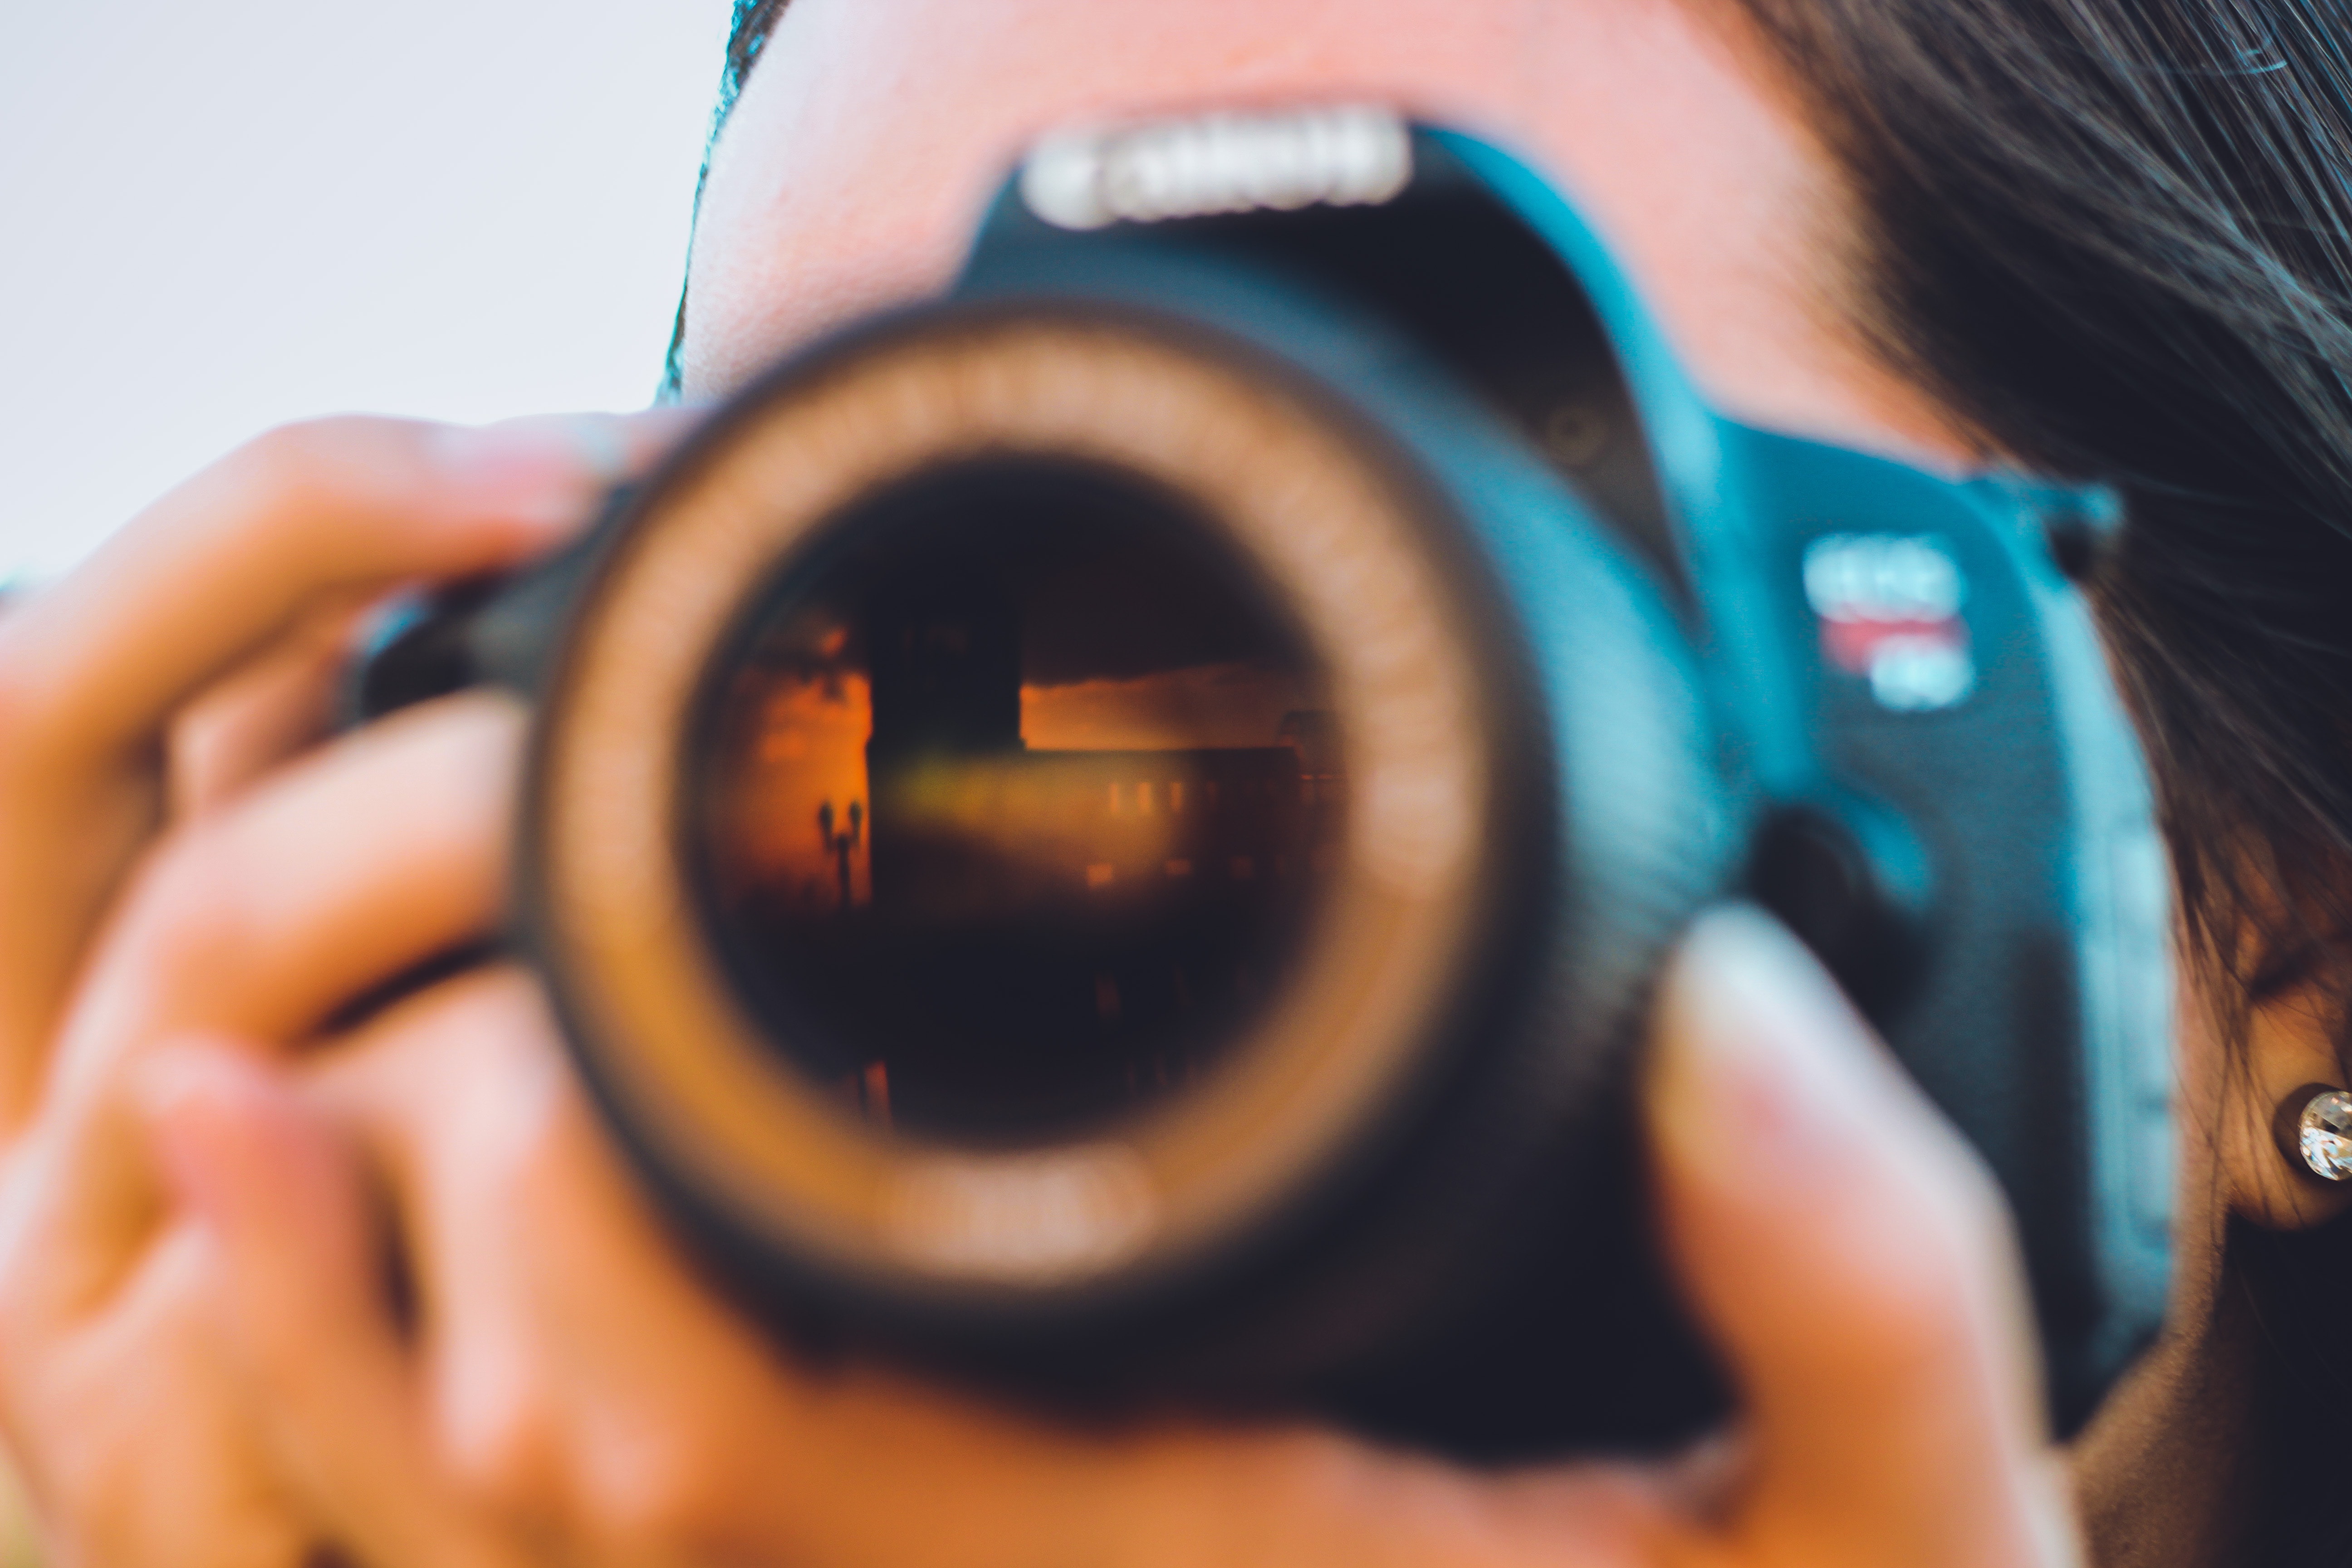
Point and shoot camera, cameras optics, blue, eye, camera, reflection, photographer, close up, hand, organ, Colorfulness, cool, photography, camera lens, finger, reflex camera, single lens reflex camera, iris, digital camera, selfie, eyewear, lens, nail, mirrorless interchangeable lens camera, glasses, macro photography, camera operator, circle, black hair, ear